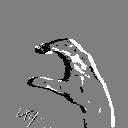
ASL letter: c